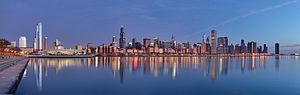
Chicago / Berømte bygninger
Chicagos skyline den 18. april 2009.
Chicago er den tredjestørste by i USA efter New York City og Los Angeles. Med sine 2,7 millioner indbyggere er det den mest folkerige by i staten Illinois og i Midtvesten. Dens storbyområde, undertiden kaldet Chicagoland er hjemsted for 9,5 millioner mennesker.